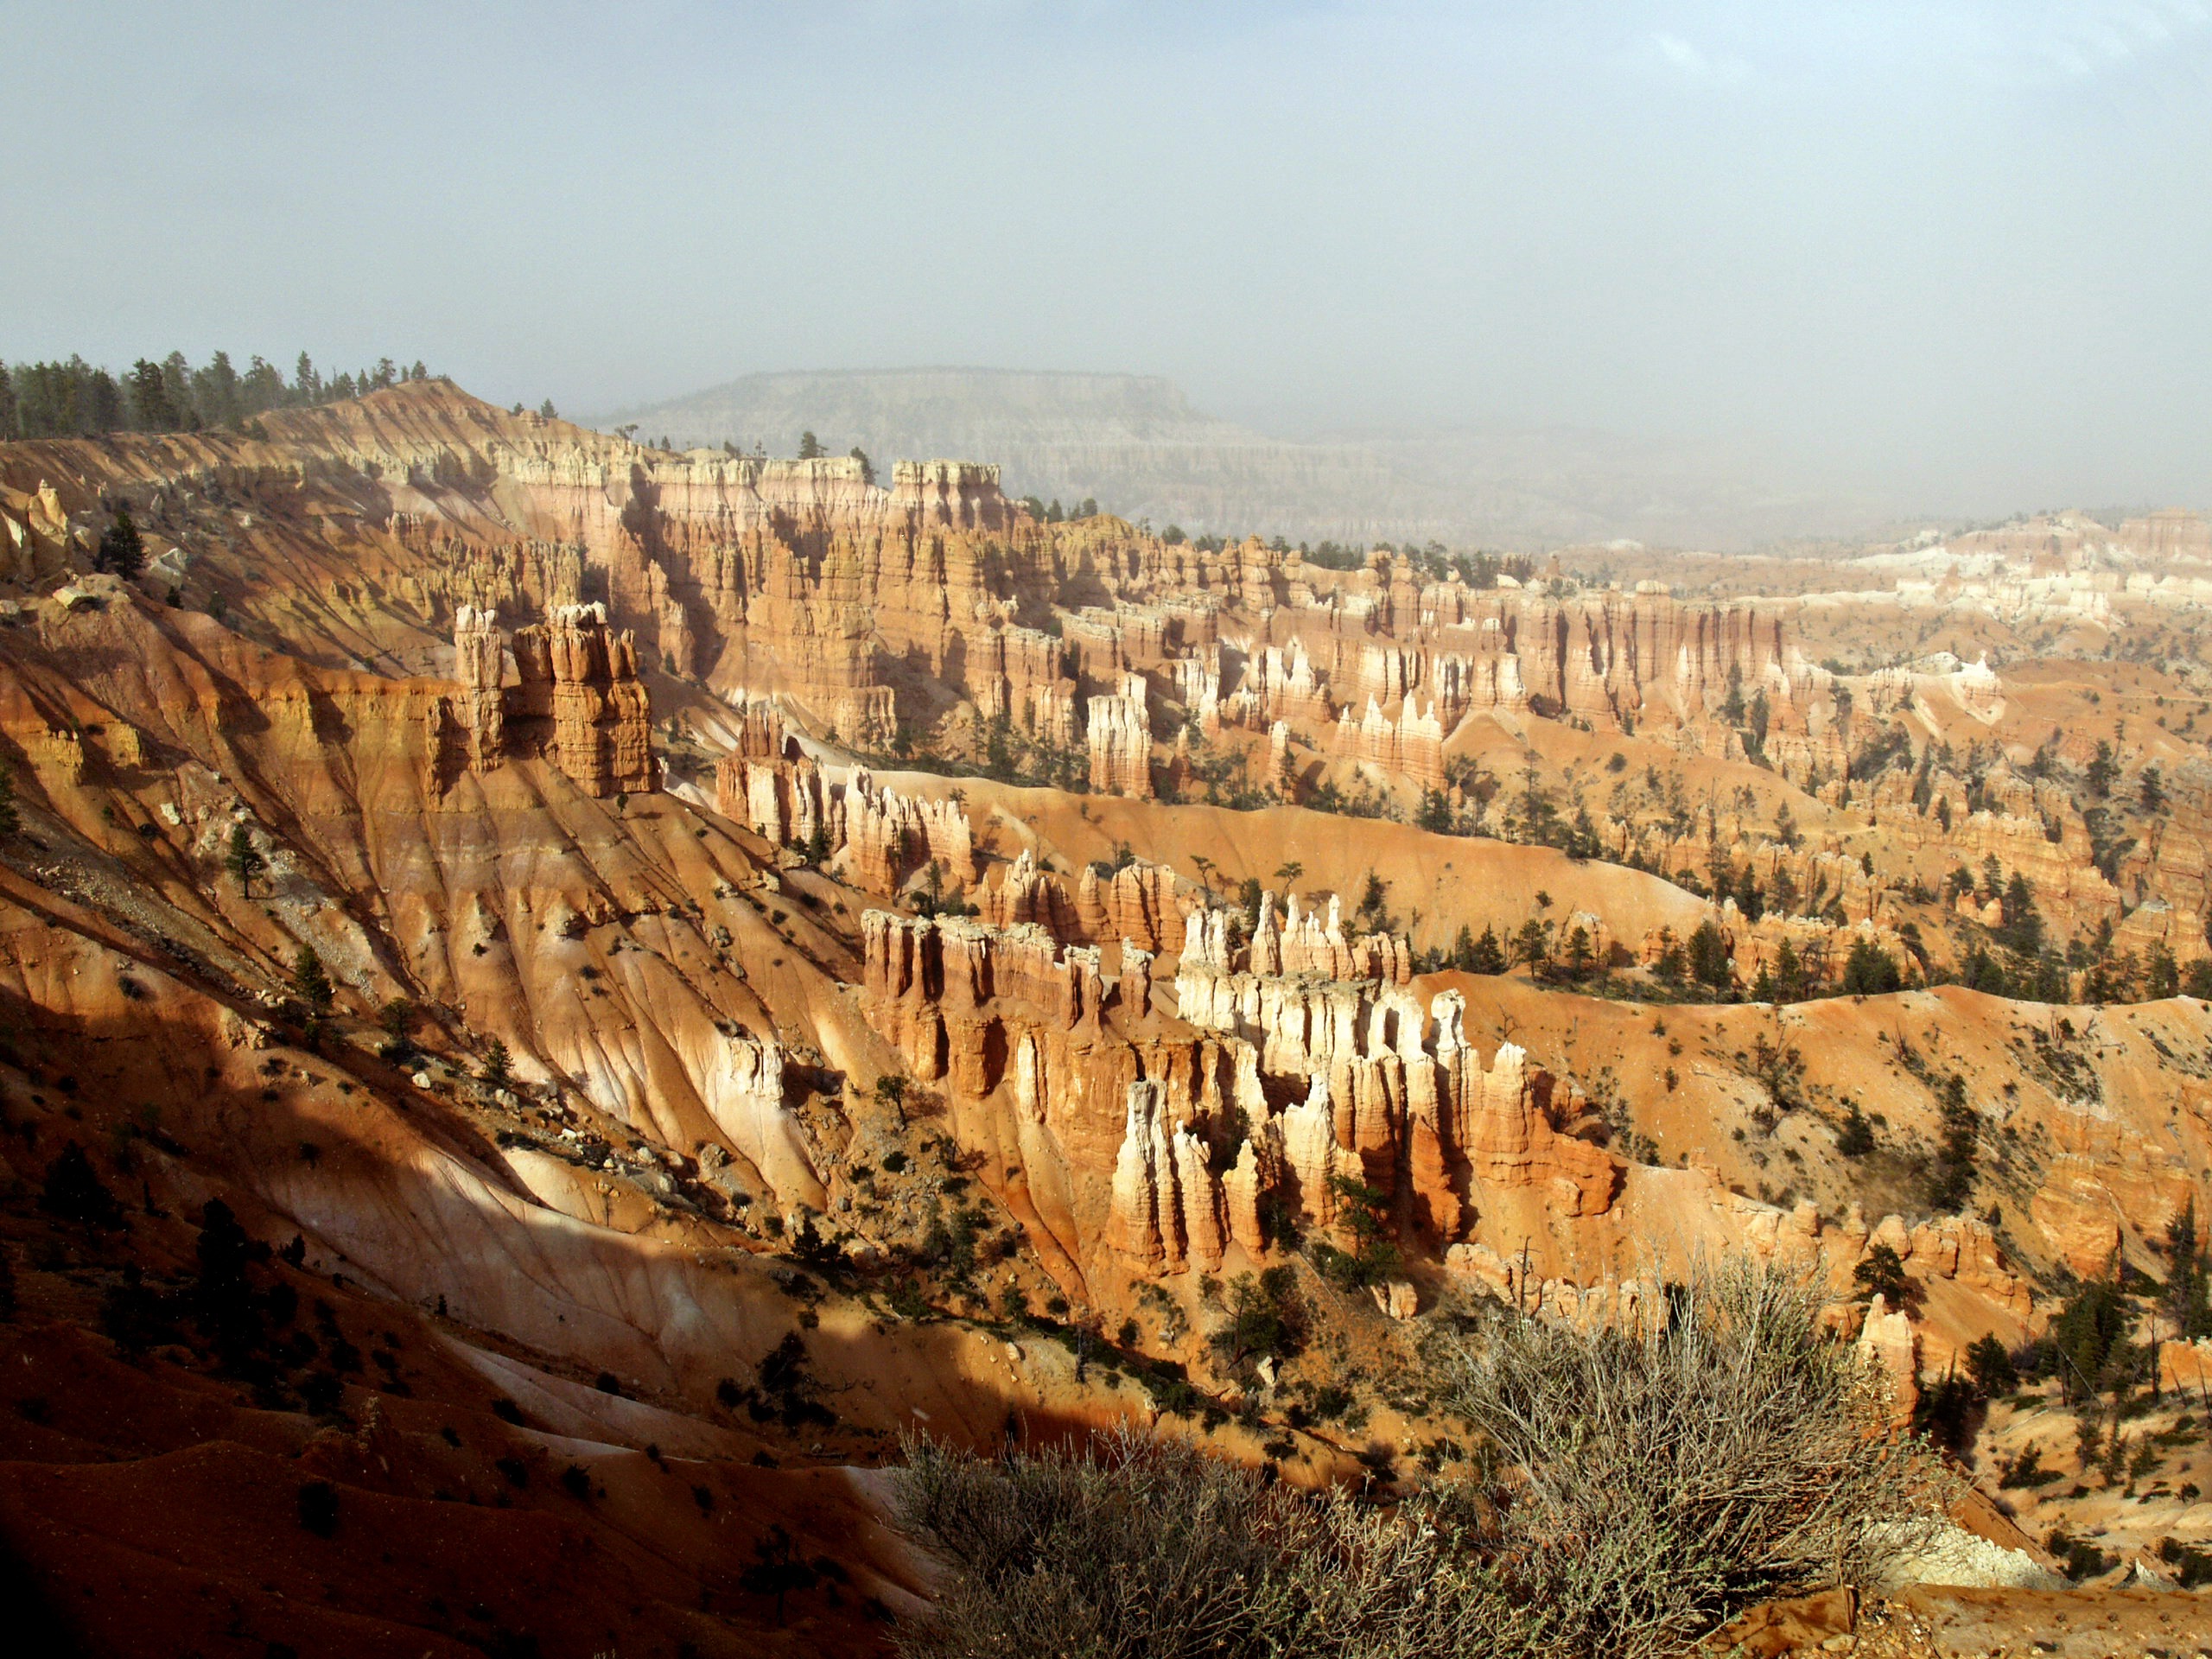
landscape, nature, desert, valley, formation, scenery, usa, rock formation, canyon, terrain, national park, erosion, arena, geology, utah, badlands, plateau, bryce canyon, pinnacles, wadi, landform, sand stone, ancient history, geographical feature, southwest usa, rocky pinnacles